Dallas Love Field

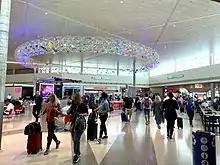
Interior of the renovated terminal

Southwest Airlines added Baltimore, Denver, Las Vegas, Orlando, Washington–Reagan and Chicago–Midway on October 13, 2014, the day the repeal went into effect. The first flight to operate outside of the Wright Amendment restricted area was Southwest Airlines flight 1013 to Denver (the flight number of which was named after the date). On November 2, 2014, Southwest added new service to Atlanta, Nashville, Fort Lauderdale, Los Angeles, New York–LaGuardia, Phoenix, San Diego, Orange County (California) and Tampa.